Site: brandenburg
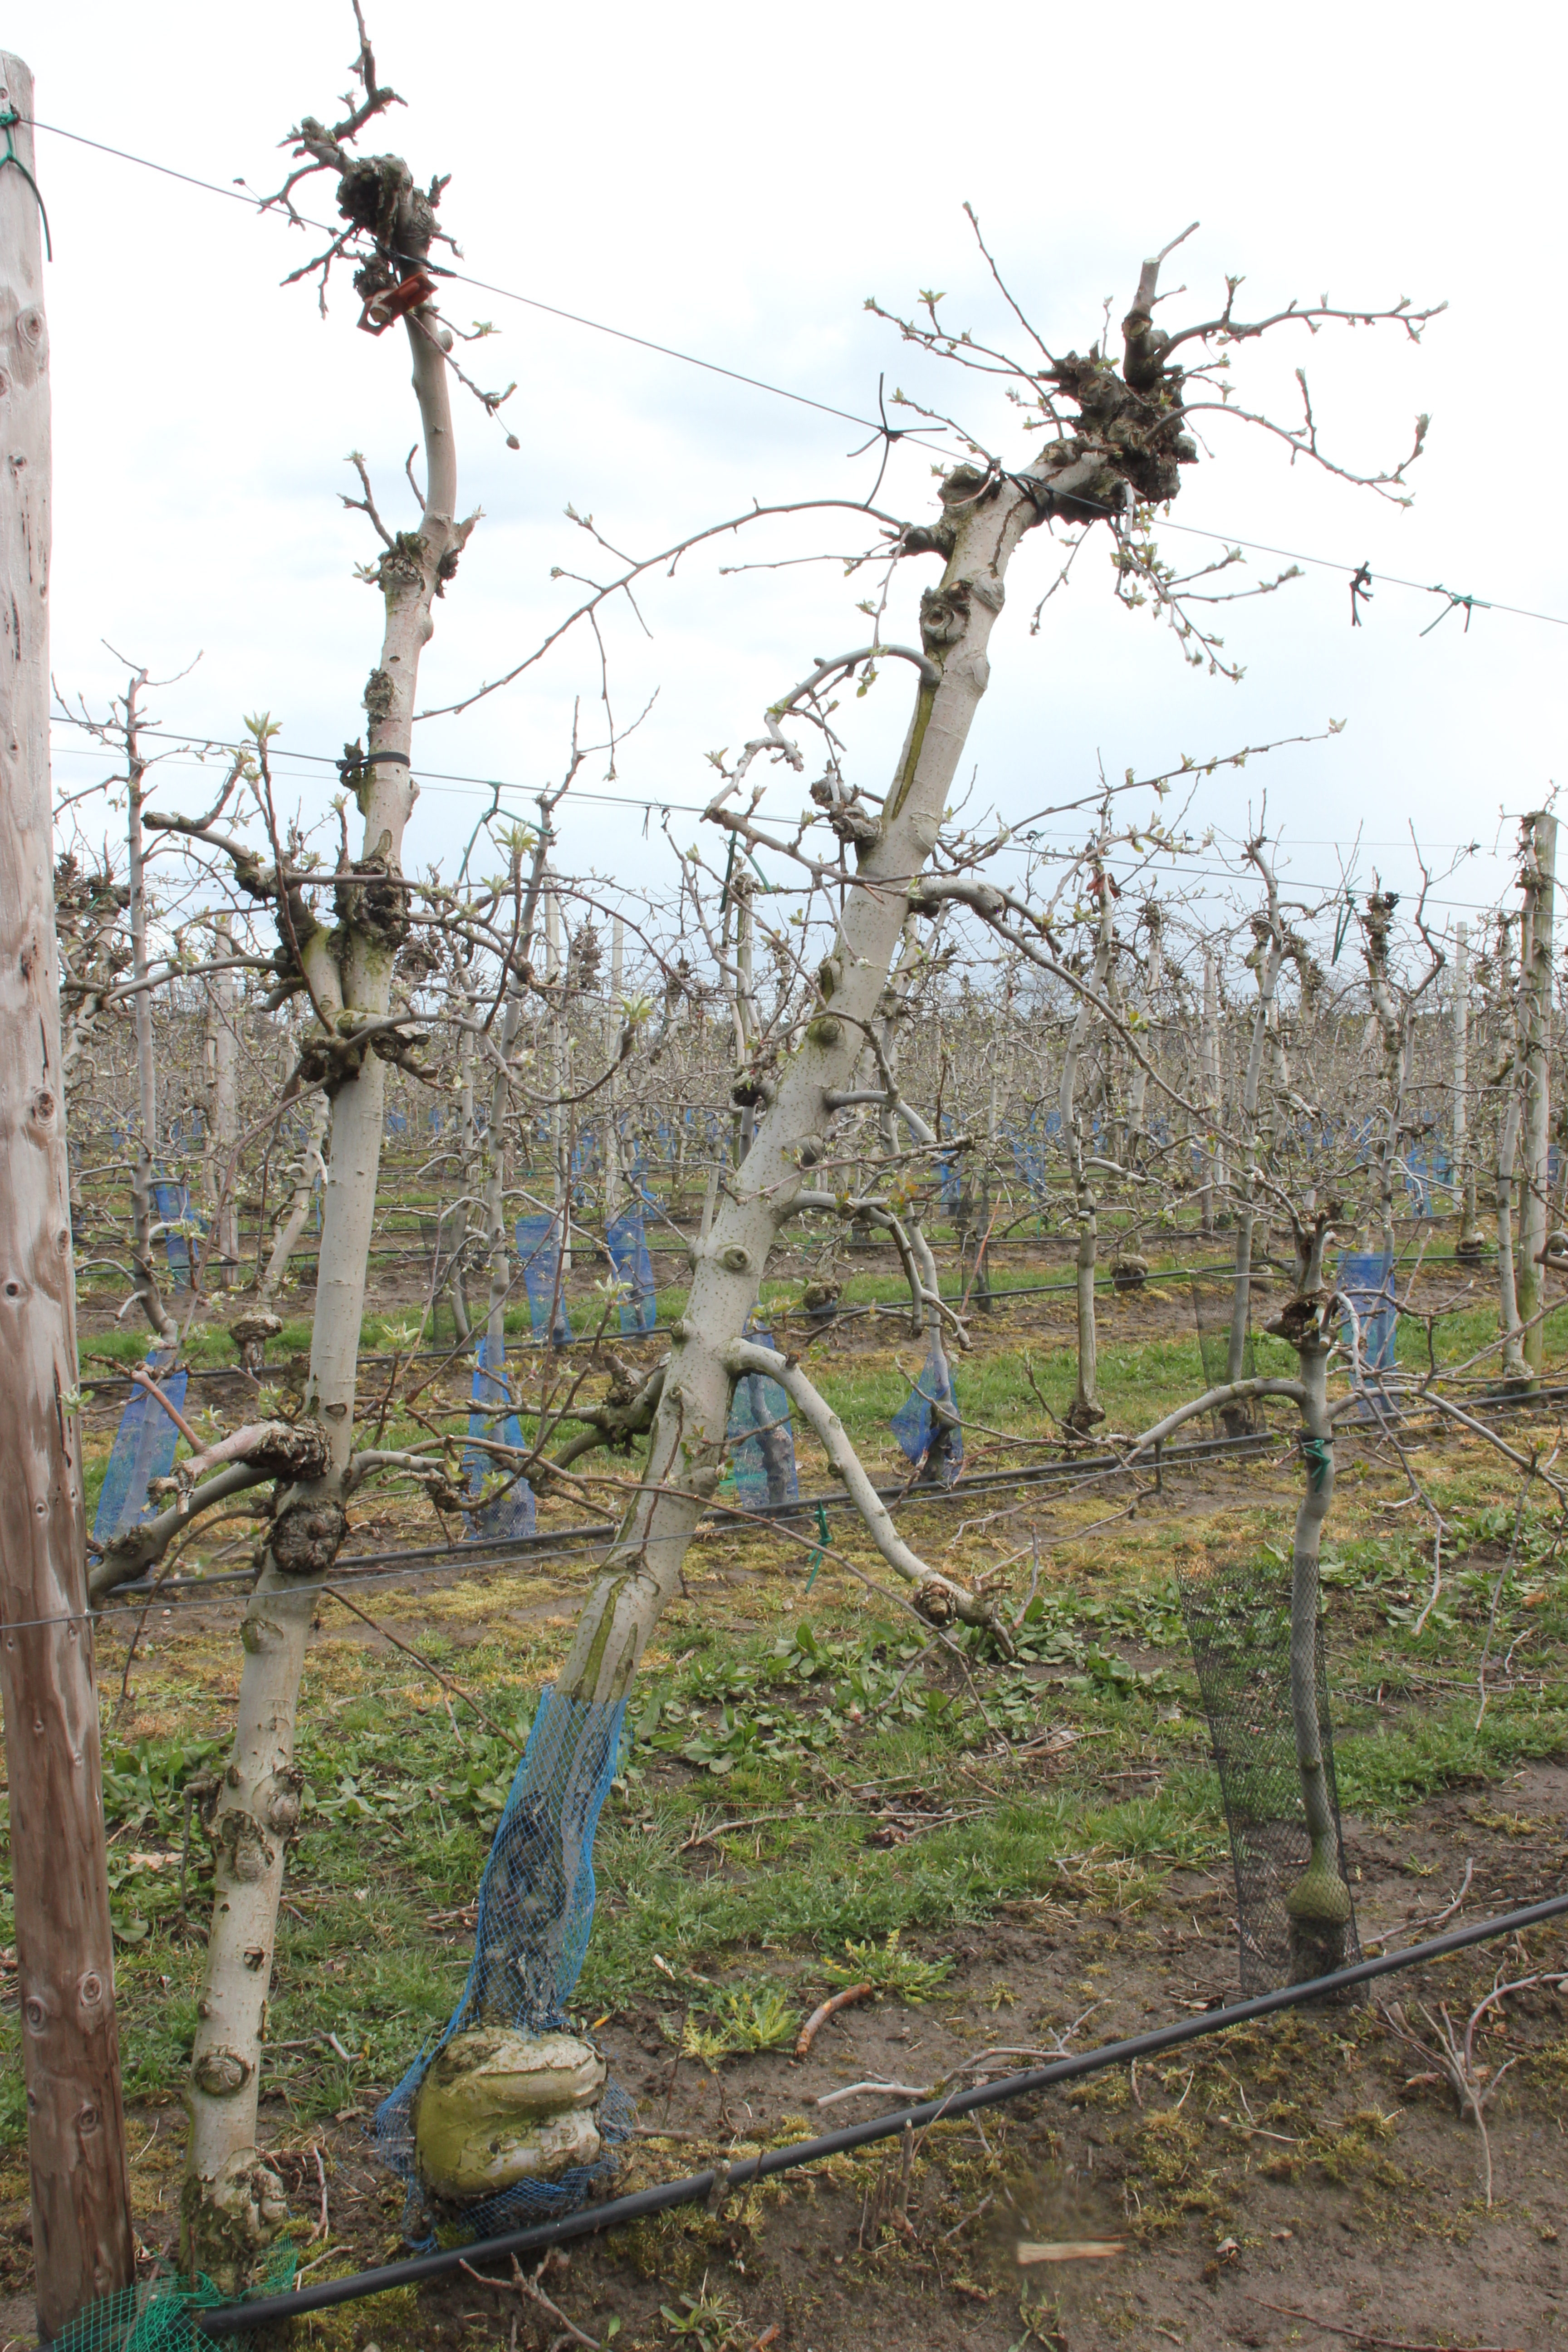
Growth stage (BBCH 55): Inflorescence emergence